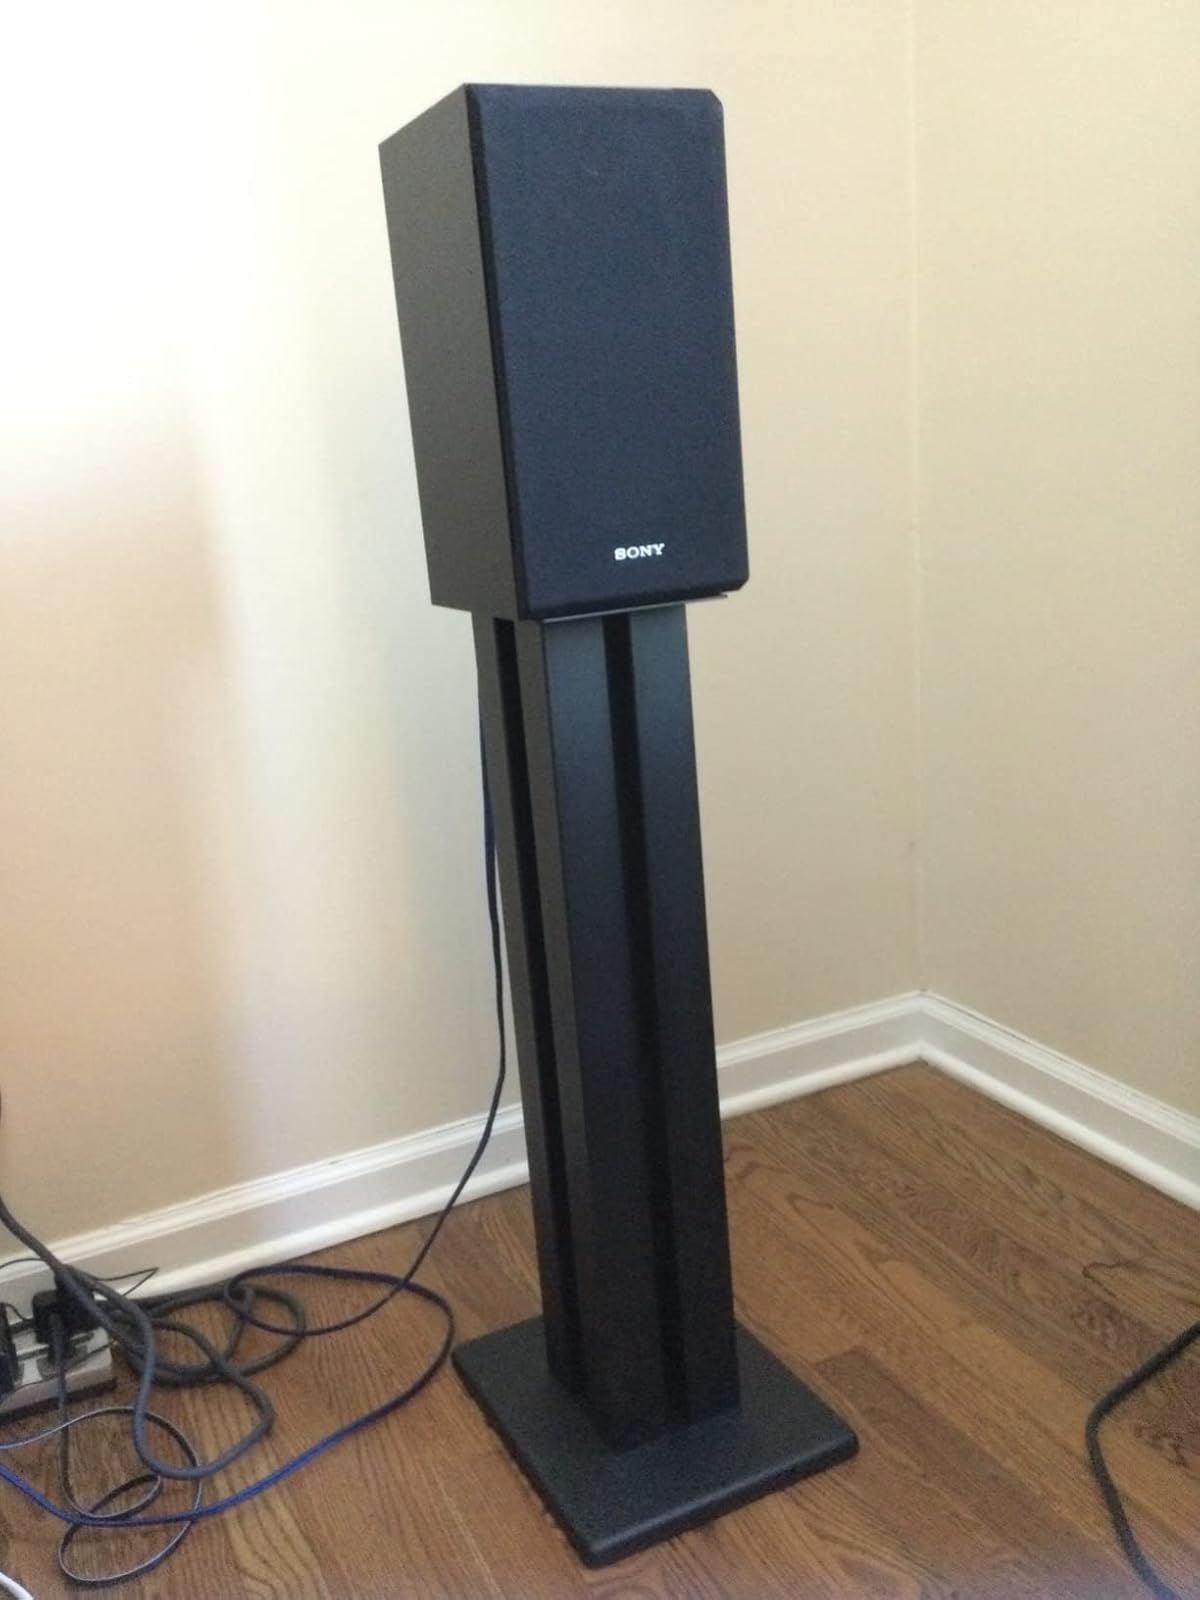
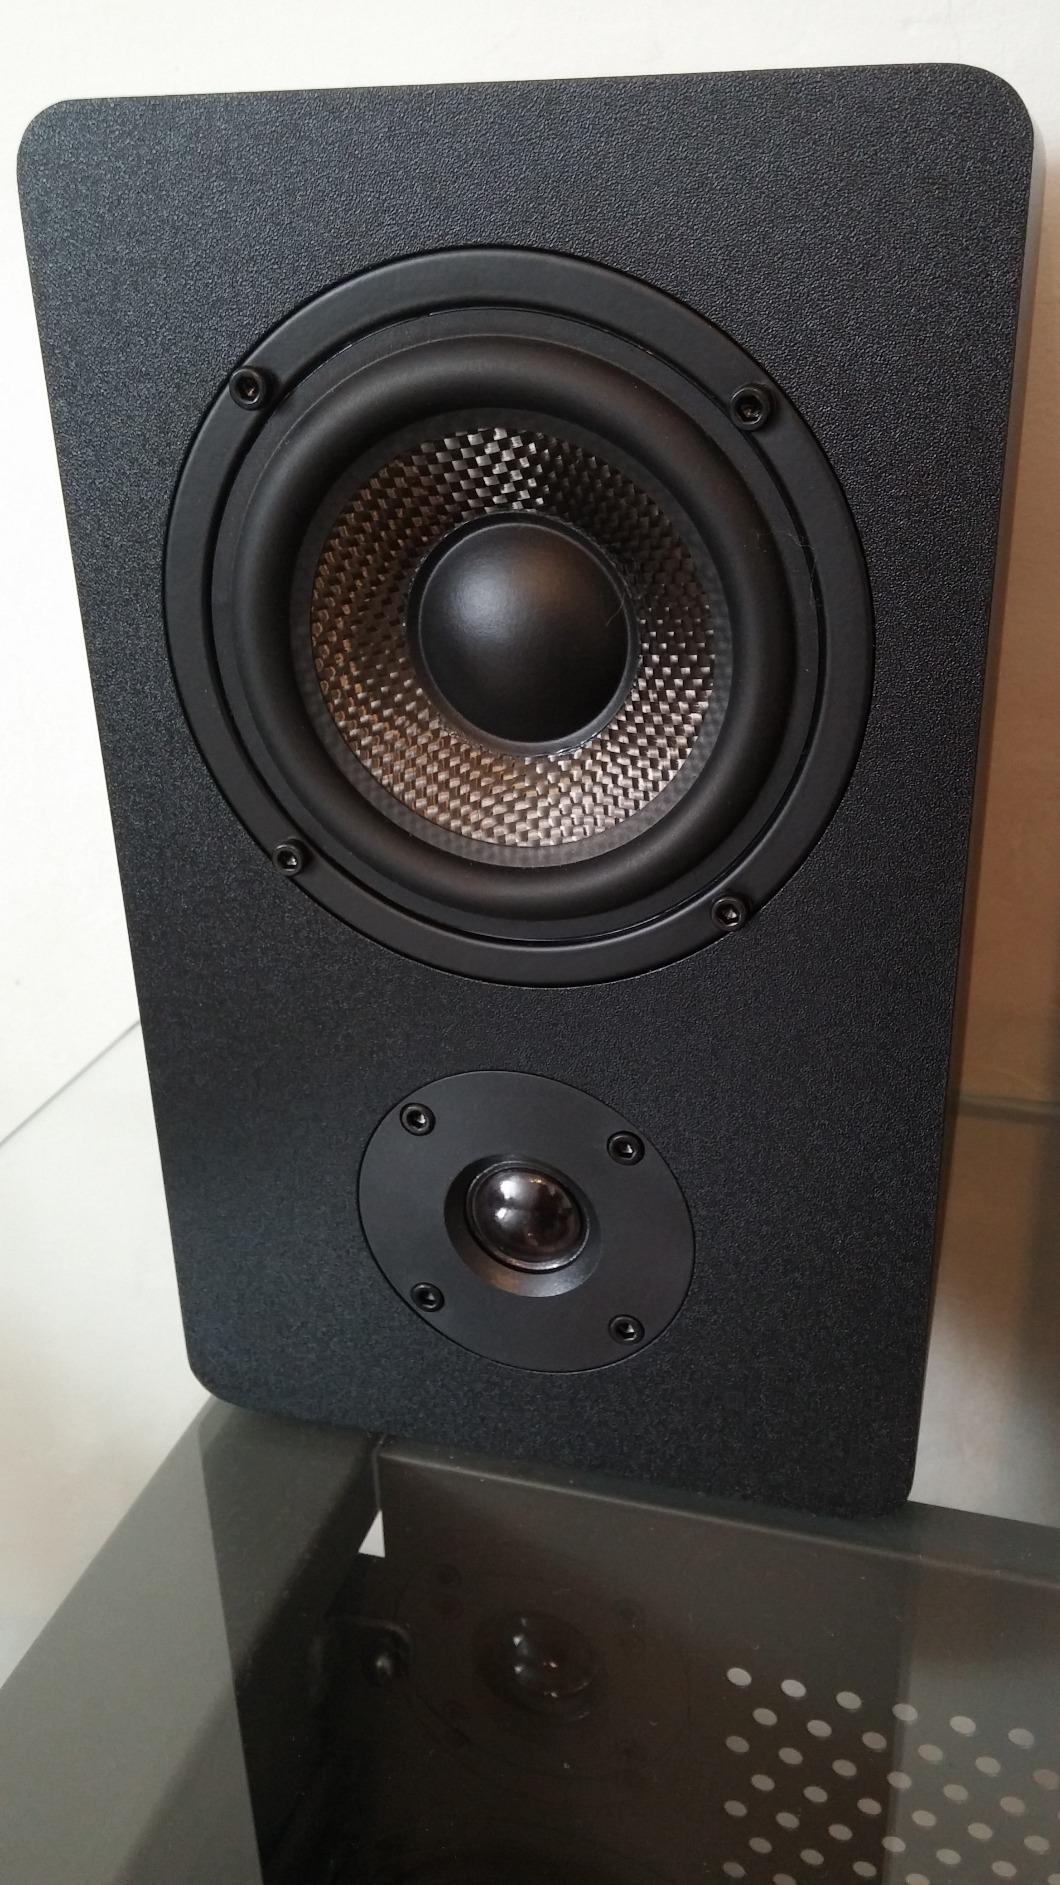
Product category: speaker
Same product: no